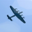
Label: airplane